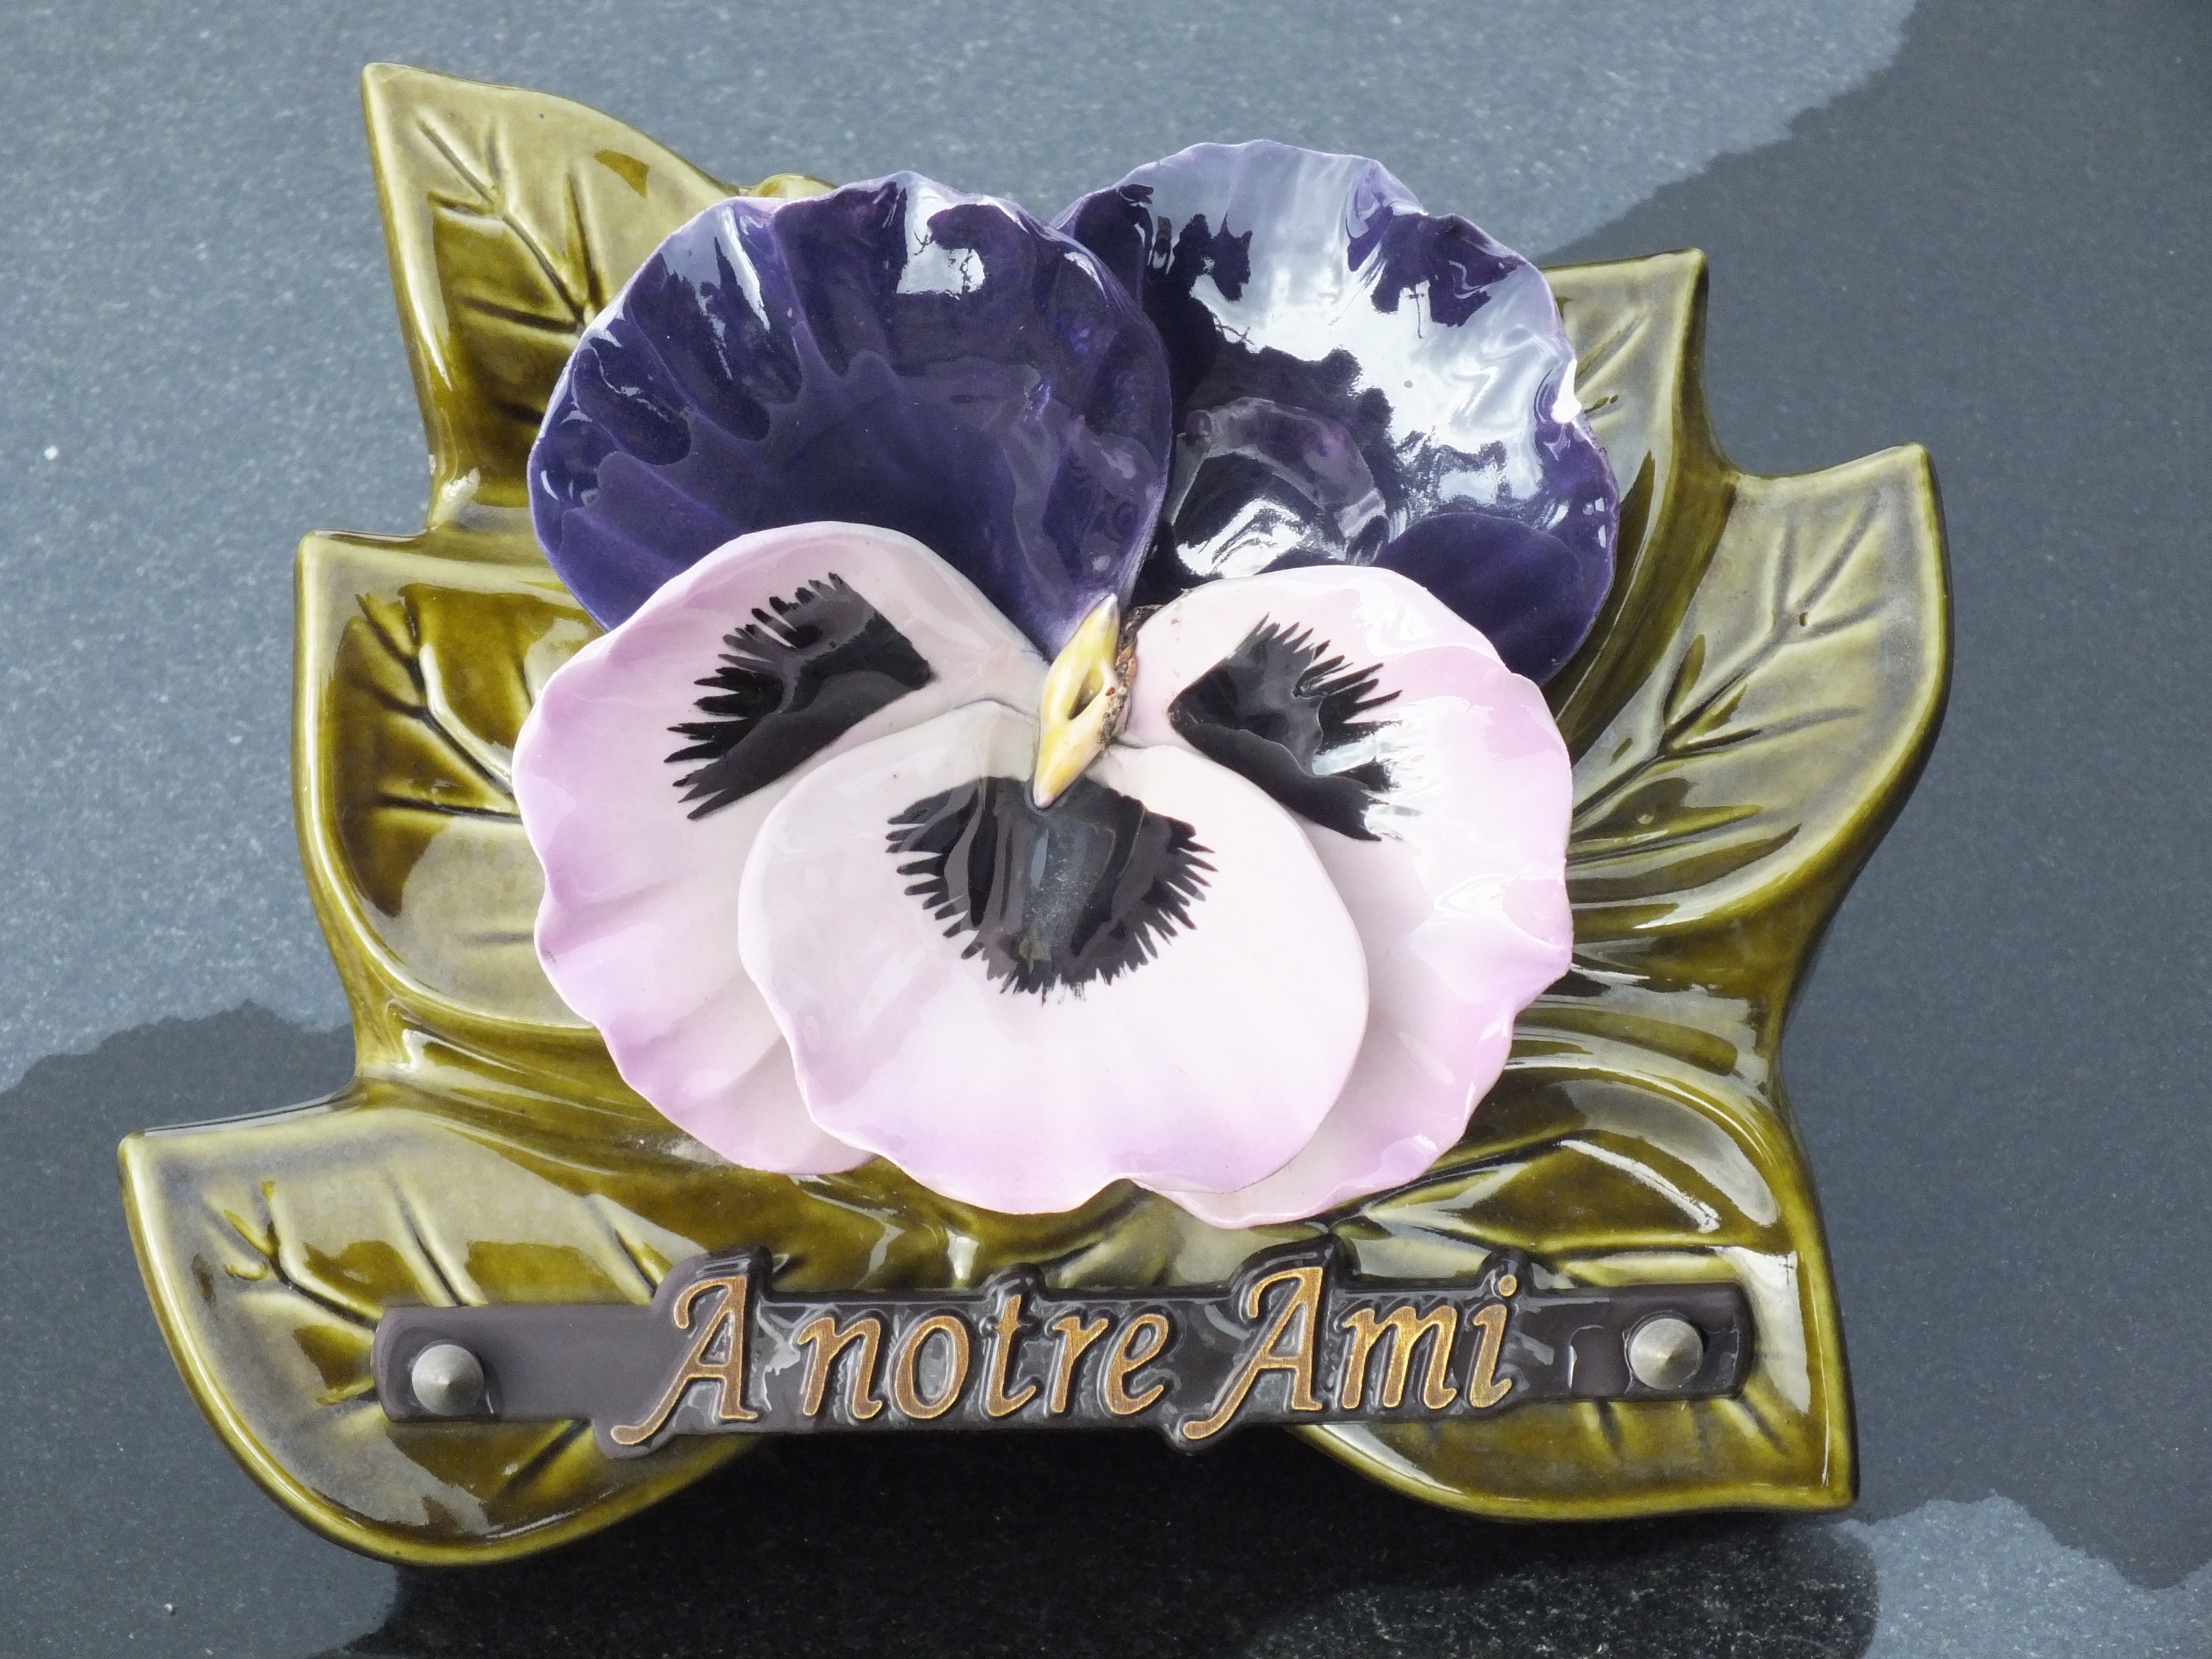
flower, monument, statue, memory, cemetery, yellow, grave, art, remember, porcelain